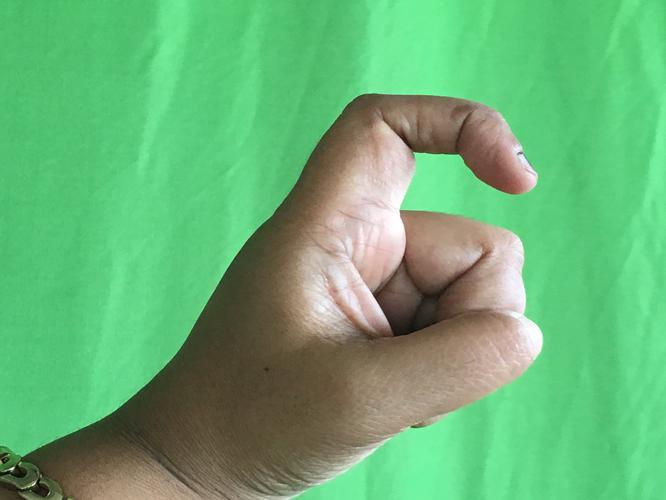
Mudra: Tamarachudam
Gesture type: single_hand